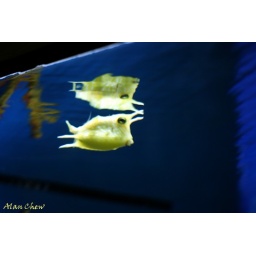
Puffer fish in the yangtze river